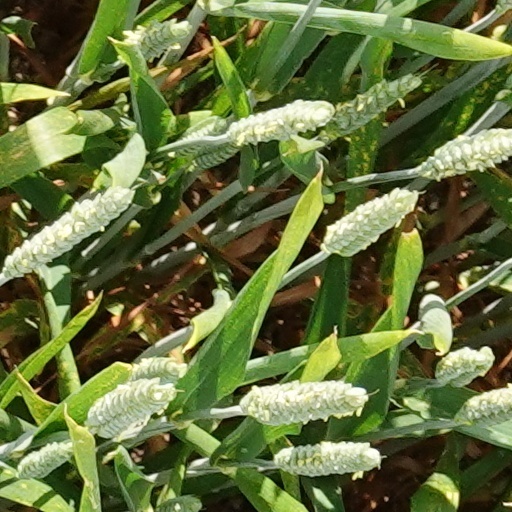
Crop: wheat